Mulwala

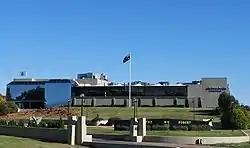
The Services club at Mulwala. The licensed clubs are an important part of the Mulwala economy, although less so since poker machines were legalised in Victoria in 1992.

In 1847 James McRae arrived in the district to take charge of "Mulwala" and "Boroge" stations on behalf of the squatter Linbourne. McRae built a punt and a public house at the locality. He obtained a licence for his Travellers' Rest Hotel in 1853.